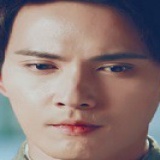
diễn viên Từ Chính Khê